Yomigaeri

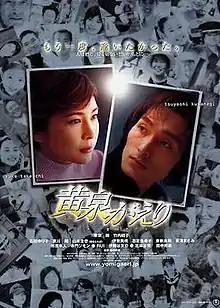
DVD cover

is a 2002 Japanese film directed by Akihiko Shiota that released theatrically on 18 January 2003. It features Tsuyoshi Kusanagi (of the pop group SMAP) and Yuko Takeuchi in the lead role.